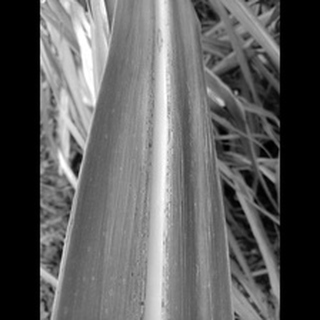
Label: sugarcane_rust